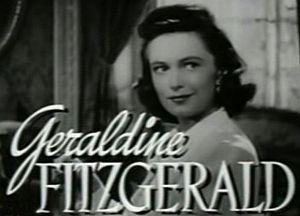
Geraldine Fitzgerald est une actrice irlandaise, née à Greystones le 24 novembre 1913 et morte à New York le 17 juillet 2005.
Les Folles héritières est un film américain réalisé par Irving Rapper, sorti en 1942.